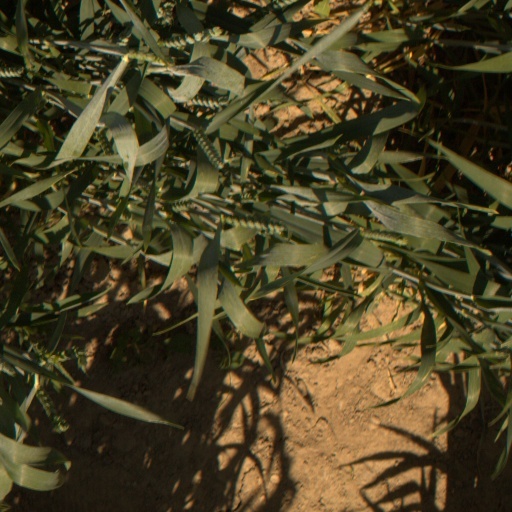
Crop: wheat